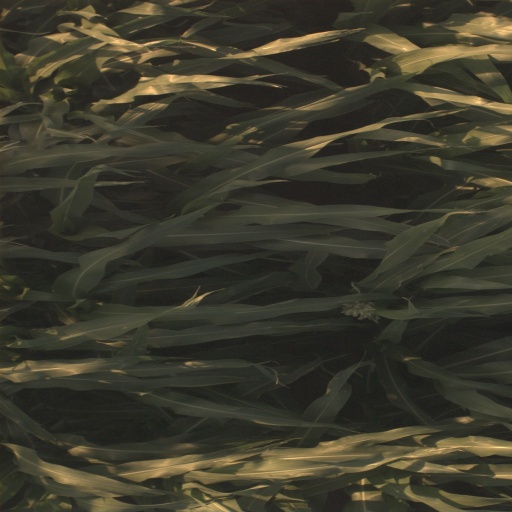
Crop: sorghum